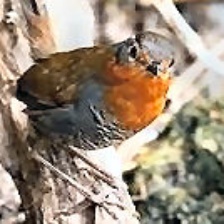
Species: CHUCAO TAPACULO
Scientific name: SCELORCHILUS RUBECULA